Deerfoot

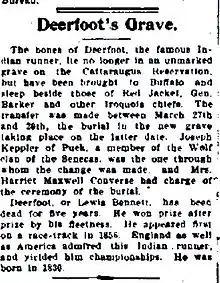
The bones of Deerfoot, the famous Indian runner, lie no longer in an unmarked grave on the Cattaraugus Reservation, but have been brought to Buffalo and sleep beside those of Red Jacket, Gen. Barker, and other Iroquois chiefs. The transfer was made between March 27th and 29th, the burial in the grave taking place on the latter date. Joseph Keppler of Puck, a member of the Wolf clan of Senecas, was the one through whom the change was made, and Mrs. Harriet Maxwell Converse had charge of the ceremony of the burial. Deerfoot, or Lewis Bennett, has been dead for 5 years. He won prize after prize by his fleetness. He appeared first on the racetrack in 1865. England as well as America admired this Indian runner and yielded him championships. He was born in 1830.

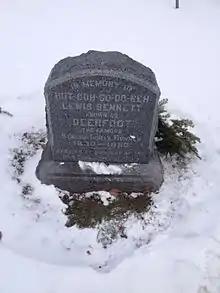

Deerfoot's obituary in "The New York Times" illustrated his worldwide fame during his lifetime, even though most of his feats took place in England and abroad.